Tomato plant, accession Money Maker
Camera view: vertical (180 deg); turntable rotation: 240 degrees
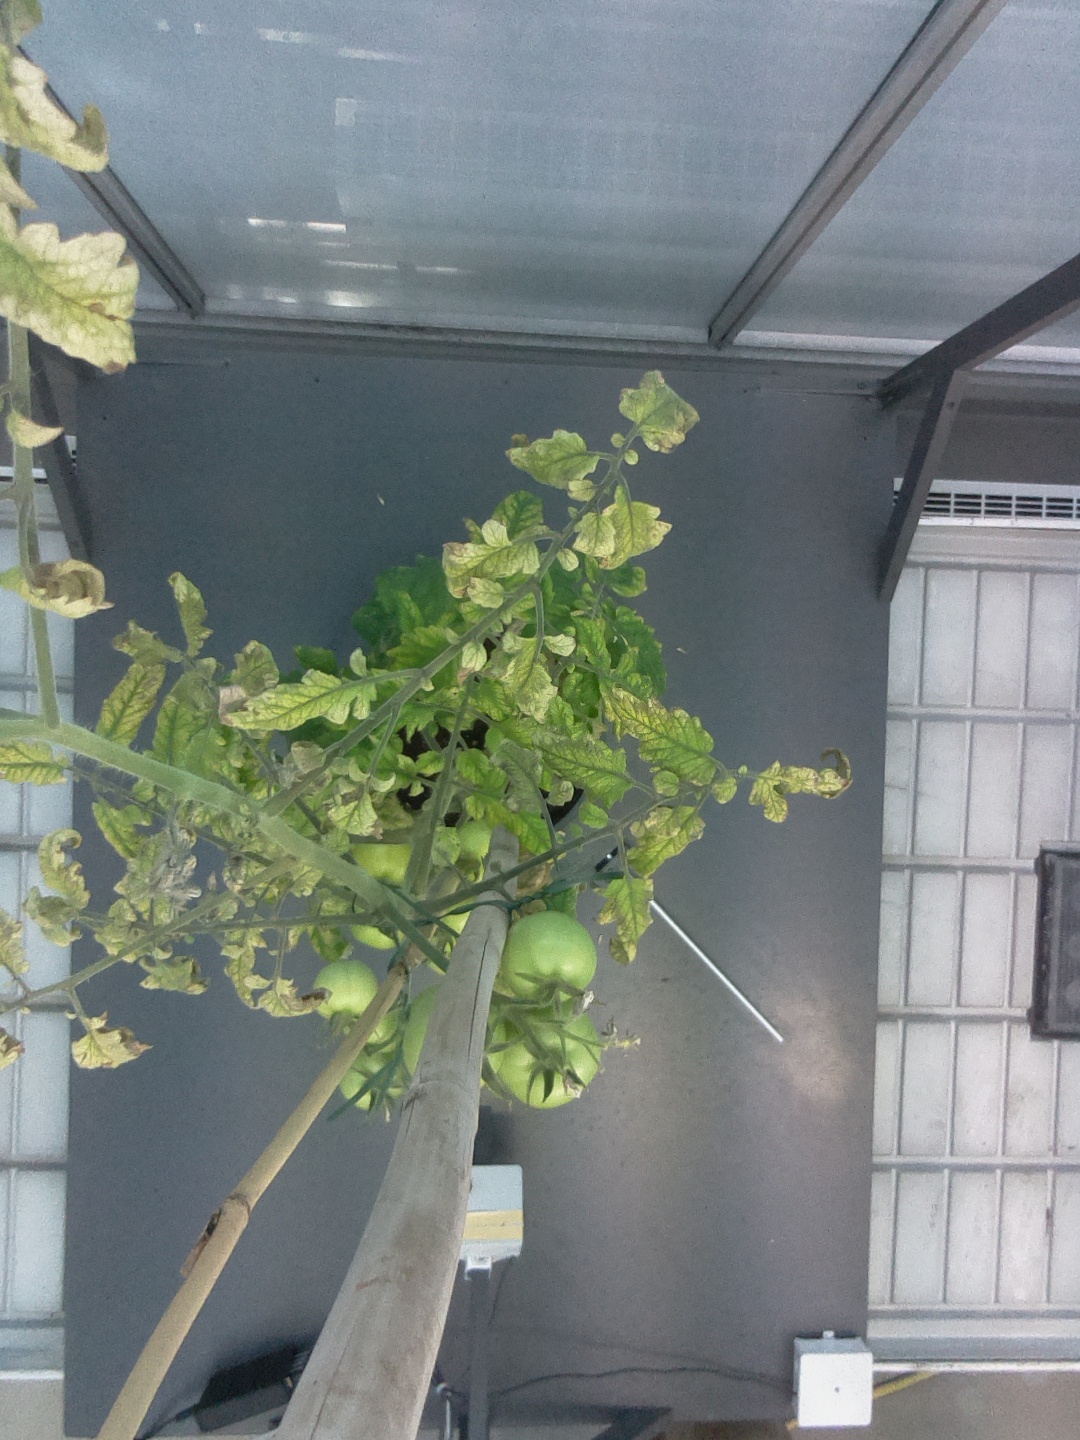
BBCH growth stage 78: 80% -90% of final fruit size